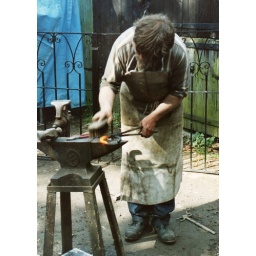
Blacksmith demonstrating how a horse shoe is made in Alford, Lincolnshire.